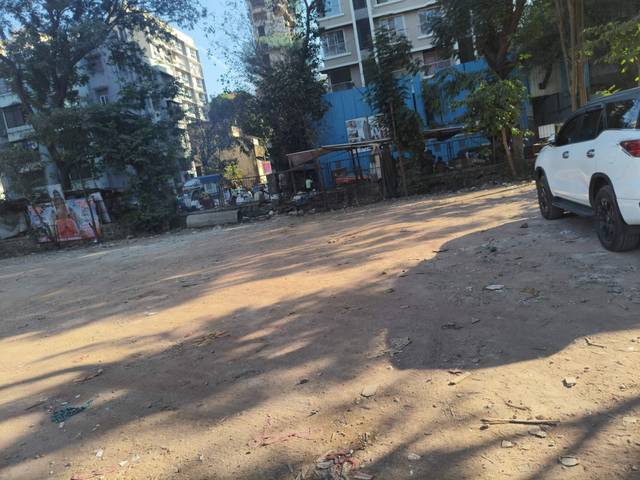
Region: India
Coordinates: 19.196, 72.845